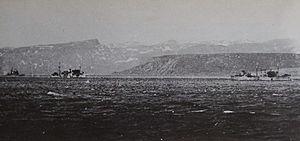
La 5ᵉ flotte était une flotte de la Marine impériale japonaise active de 1938 à 1945.